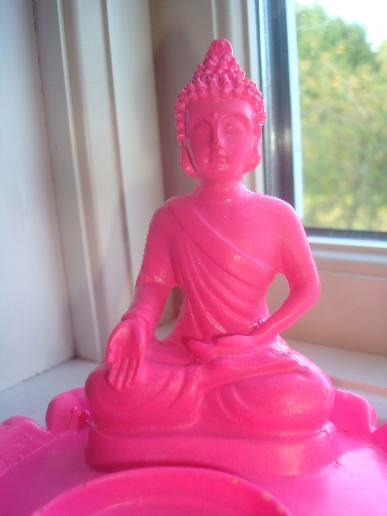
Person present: No